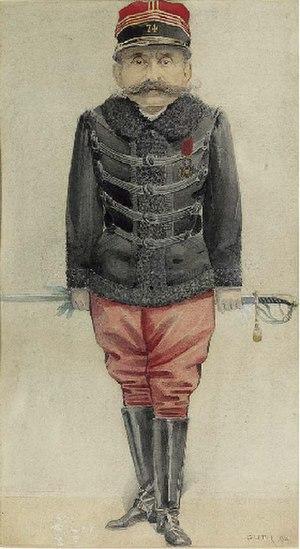
Marie Charles Ferdinand Walsin Esterhazy, né le 16 décembre 1847 à Paris et mort le 21 mai 1923 à Harpenden en Angleterre, est un officier français, commandant au 74ᵉ régiment d'infanterie de ligne, dont la trahison a été à l'origine de l'affaire Dreyfus.